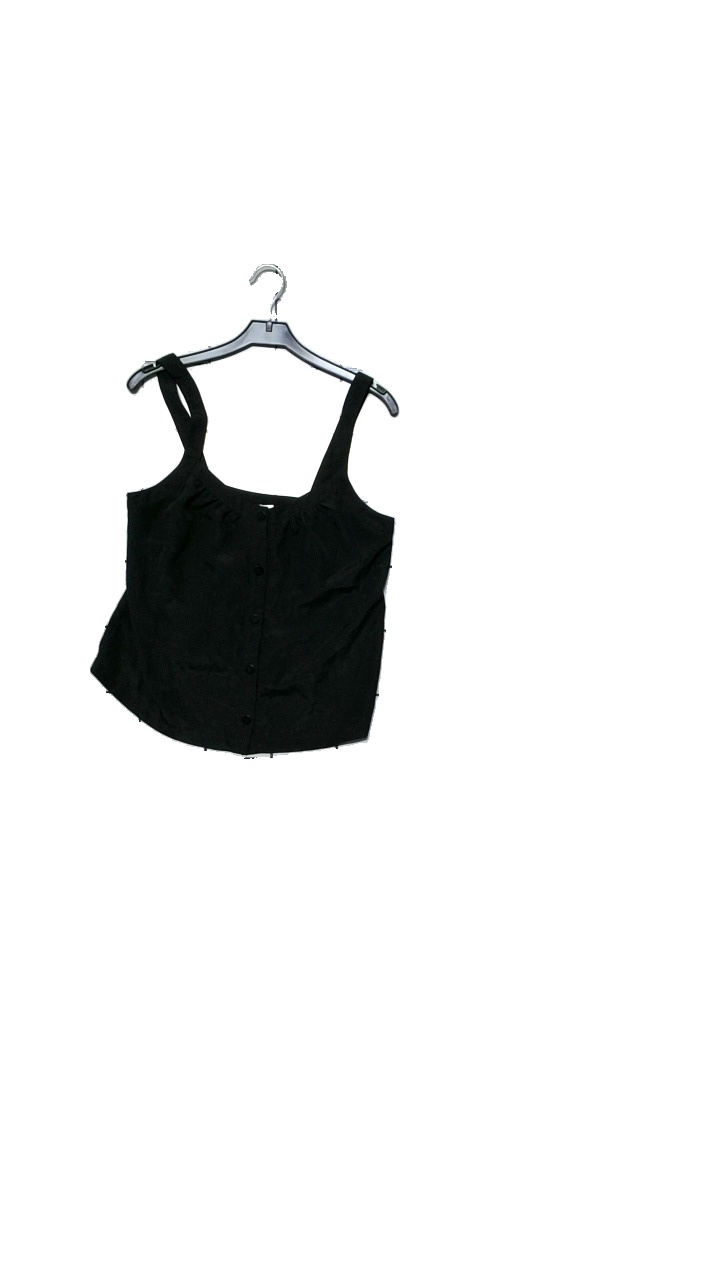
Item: Blouse (Ladies)
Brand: Missing
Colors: Black
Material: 100% Polyester
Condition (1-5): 4
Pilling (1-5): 4
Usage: Reuse
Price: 50-100